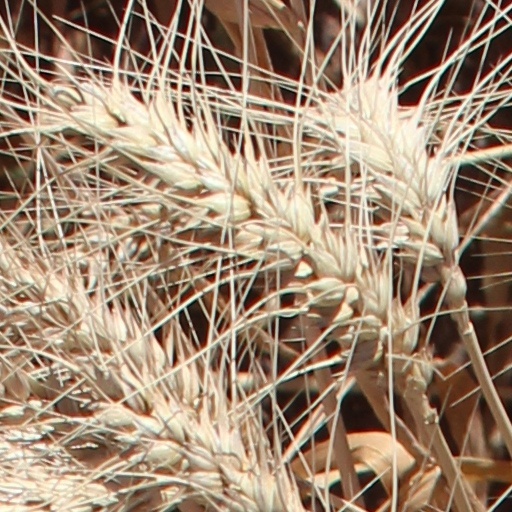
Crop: wheat